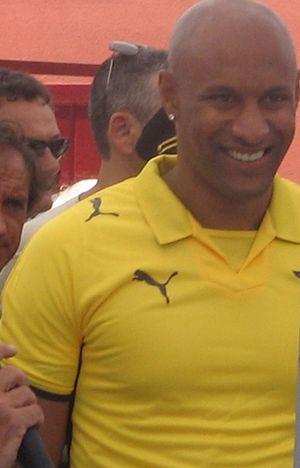
Ousmane Dabo, né le 8 février 1977 à Laval, est un footballeur professionnel français qui a évolué au poste de milieu de terrain entre 1995 et 2011.